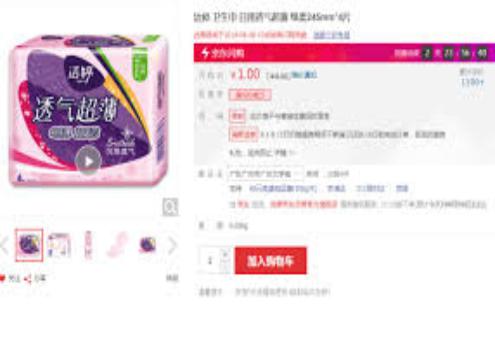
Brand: ladycare
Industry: Necessities